Money in the Bank ladder match

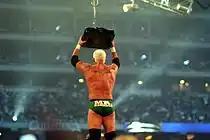
Mr. Kennedy became "Mr. Money in the Bank" at WrestleMania 23 but lost the contract in a match to Edge.

The next night on "ECW", another cross-brand match took place, with CM Punk defeating Johnny Nitro to qualify. On that week's "SmackDown!", King Booker defeated Kane in a Falls Count Anywhere match following interference from The Great Khali to become the third man to qualify. On the following episode of "Raw", Jeff Hardy defeated Shelton Benjamin to become the fourth man to qualify. The next night on "ECW", Mr. Kennedy defeated Sabu in an Extreme Rules match to earn the fifth spot. Two qualifying matches took place on the next "SmackDown!"'s episode, with Matt Hardy defeating Joey Mercury, while Finlay won a triple threat match against Chris Benoit and Montel Vontavious Porter to qualify. What was to be the final qualifying match on "Raw" between Carlito and Ric Flair, it was deemed to be a no contest when The Great Khali interfered and attacked both men. The match was rescheduled for the next week on "Raw", with Randy Orton bribing his way into the match, which was to be a triple threat elimination match that Orton won by pinning both Carlito and Flair after performing an "RKO" on each of them. Edge and Orton had recently stopped teaming together, and there was a lot of tension between them as they both attempted to get the other taken out of the Money in the Bank ladder match; both failed, as Edge ultimately won a "last chance battle royal" after feigning injury to retain his slot. Orton was forced to fight Bobby Lashley on "ECW" to retain his spot, which he did.